Aonla, Uttar Pradesh

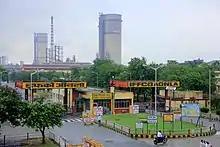
iffco aonla plant

The city is served by the Aonla railway station. Many passenger and express train halting in Aonla.